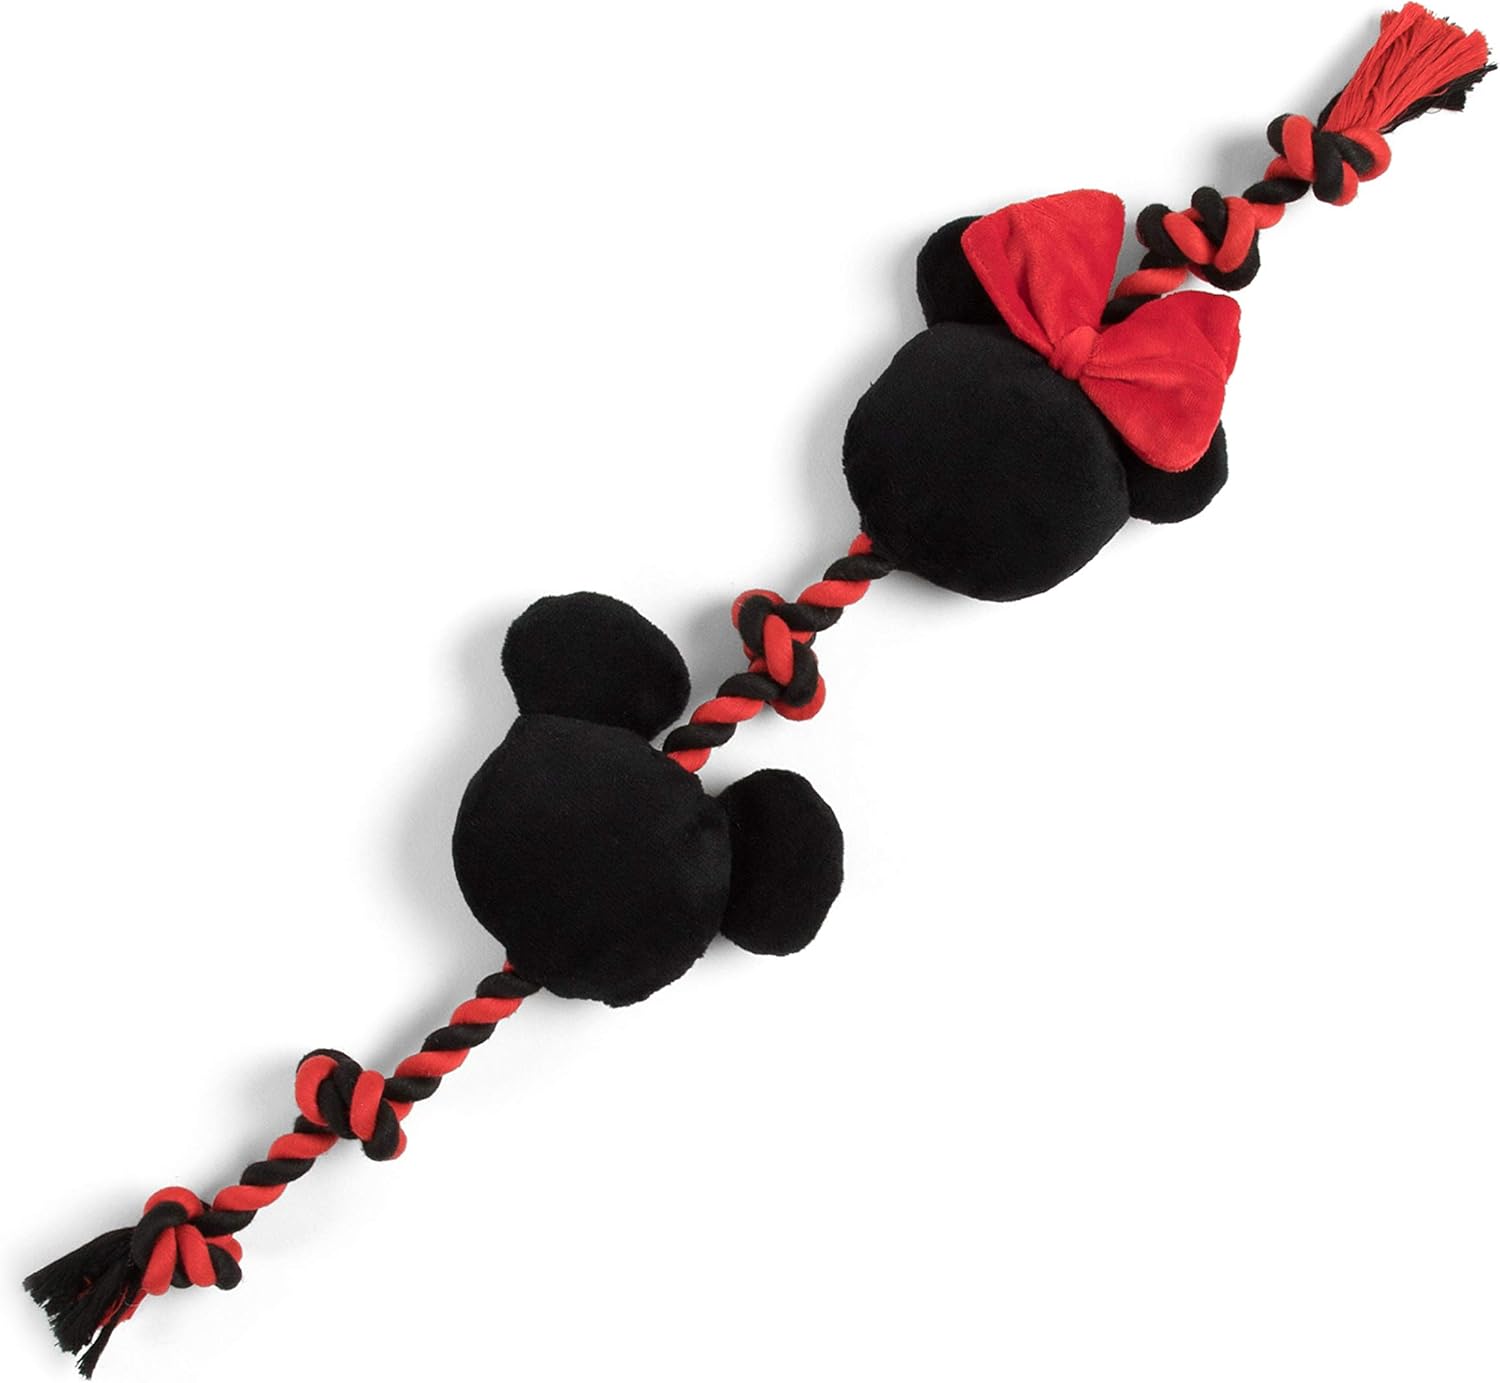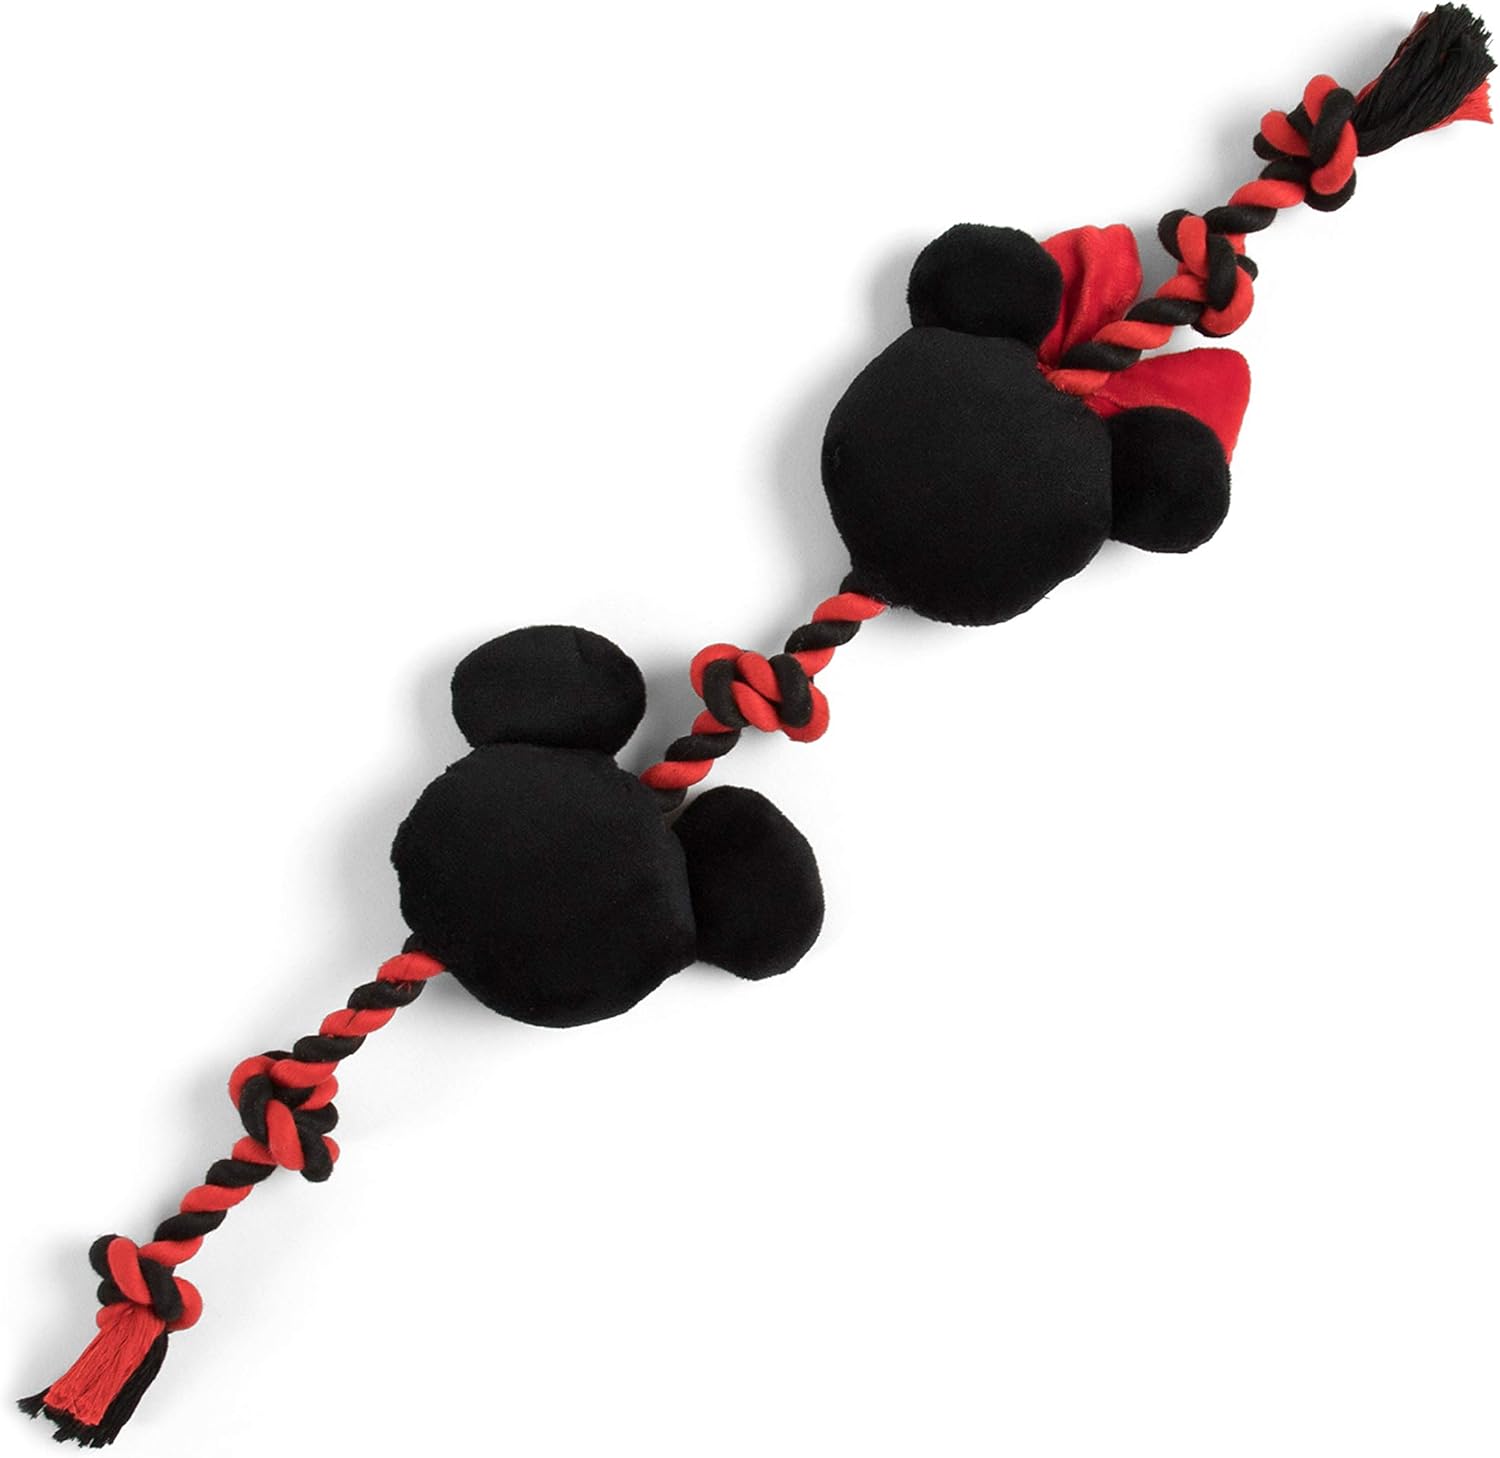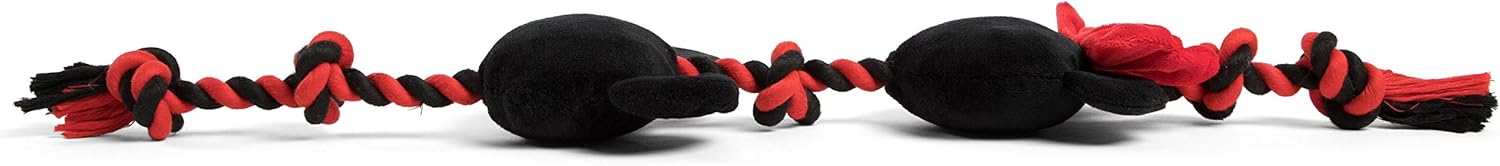
Disney® Mickey and Minnie Sliding Rope Dog Chew Toy with Squeaker - 17" Long
Category: Pet Supplies
Now your furry friend can also enjoy the pleasure of classic Mickey and Minnie! Red and Black rope chew toy with sliding Mickey and Minnie Silhouette heads and frayed ends. This plush 17" Rope has built in squeakers that's great for tug-o-war playing and entertaining.
Features: Official Disney pet essentials - Now your furry friend can also enjoy the pleasure of classic Mickey and Minnie! Red and Black rope chew toy with sliding Mickey and Minnie silhouette heads and frayed ends | Built-in squeaker: the toy includes built-in squeaker to provide your furry friend with stimulation and entertainment | Easy to clean: the chew toy is safe to machine-wash and dry. For best results - "machine wash, gentle cycle. Tumble dry, low heat" | Chew toy: great way to redirect your puppy/ dog's bad biting behavior | Sizing: best for small to Medium pets. Product measures 17" Long.